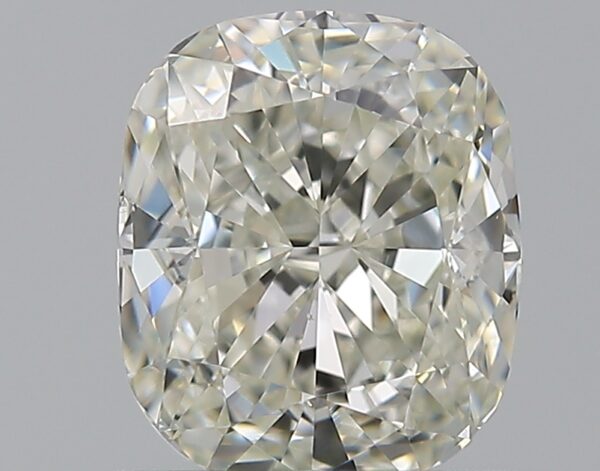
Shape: cushion
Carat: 1
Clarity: VS1
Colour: J
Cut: EX
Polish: EX
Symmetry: VG
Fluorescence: N
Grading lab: GIA
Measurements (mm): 6.27 x 5.36 x 3.49